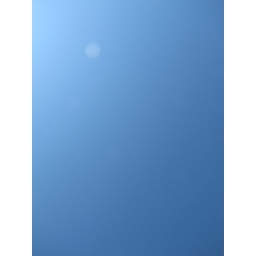
The clear blue sky above my grandmother's house in Cadillac, MI.